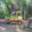
Label: tractor